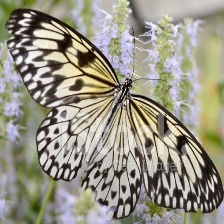
Species: PAPER KITE